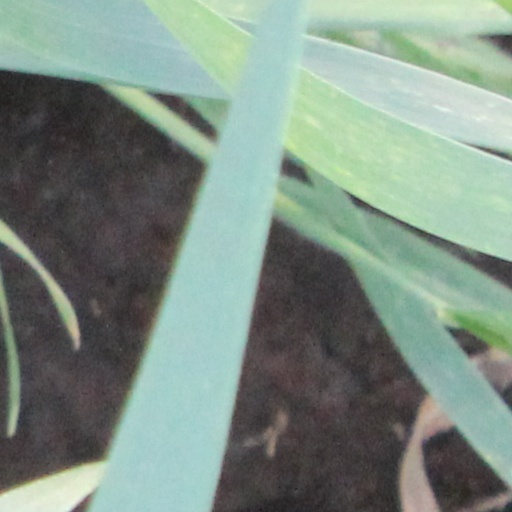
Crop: wheat